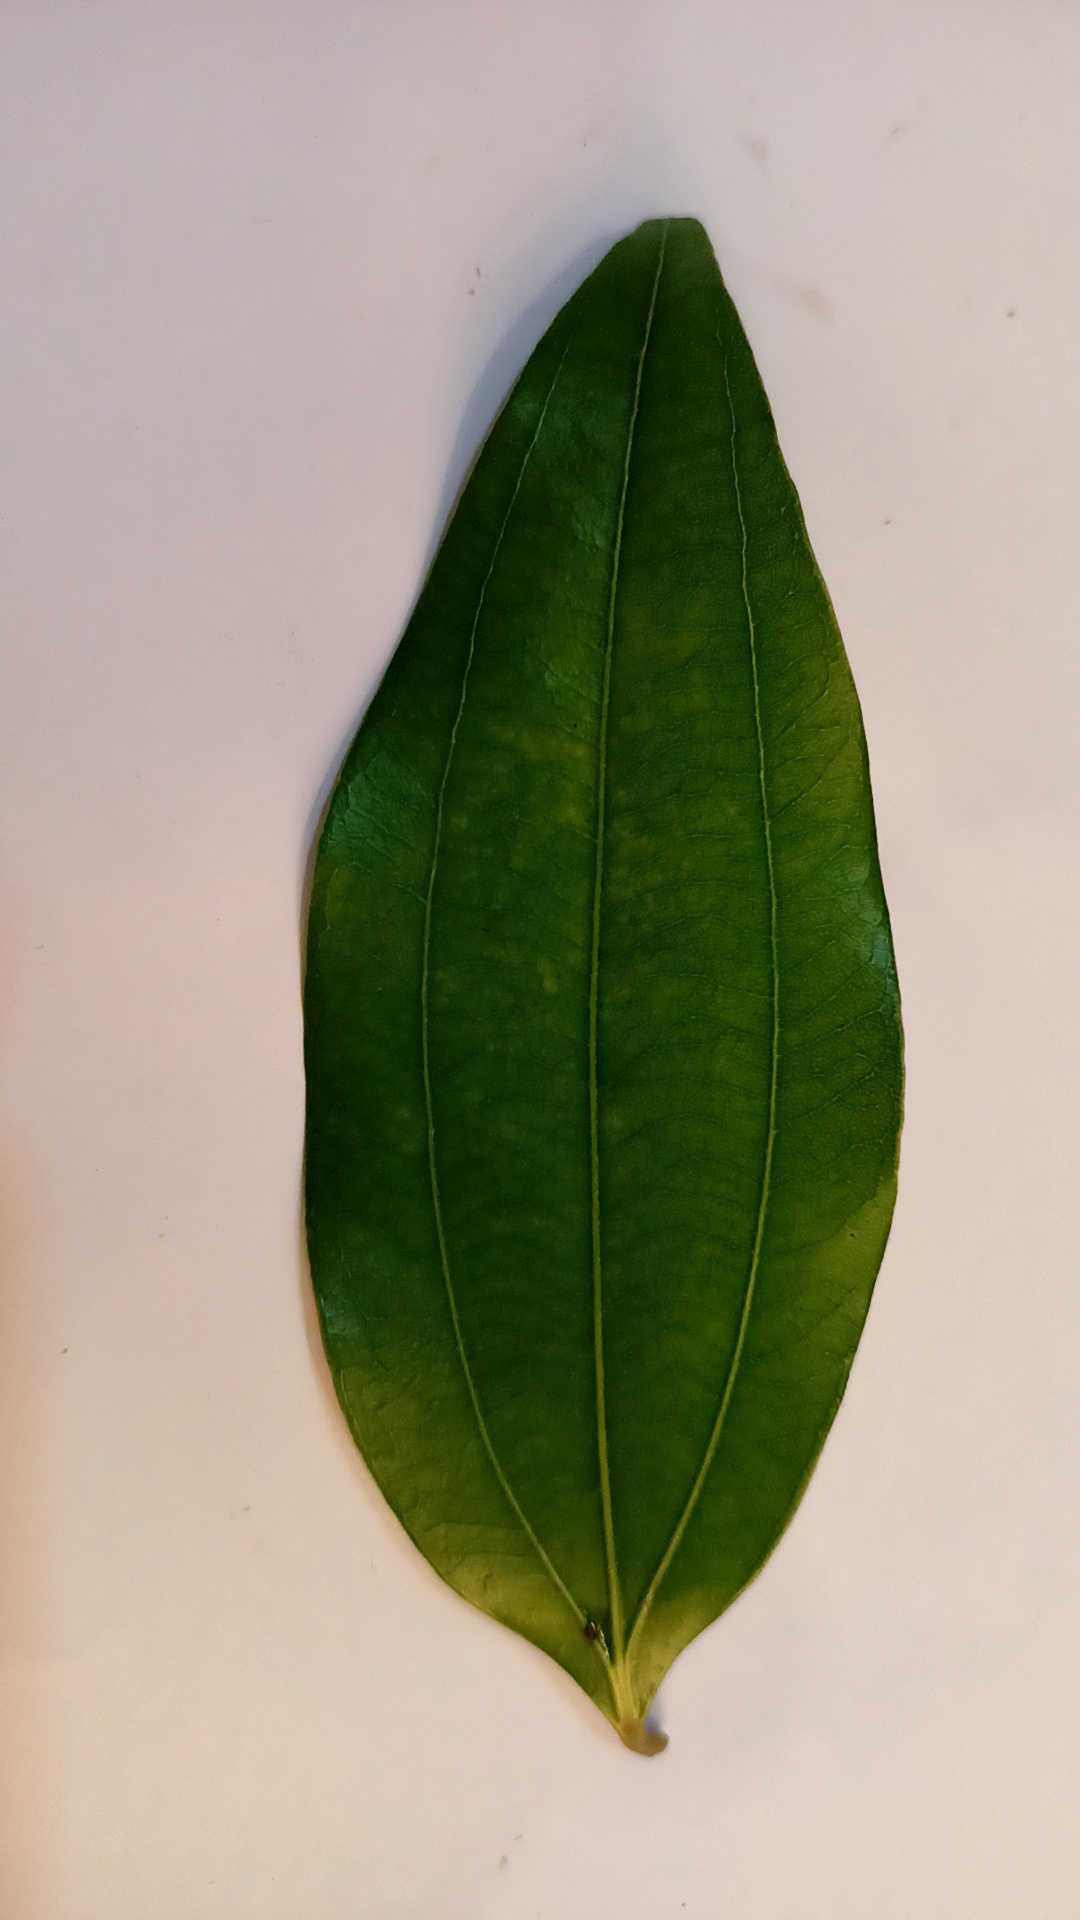
Label: Healthy